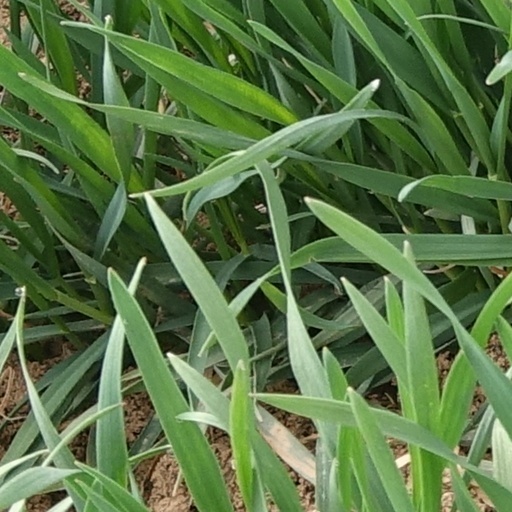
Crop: wheat